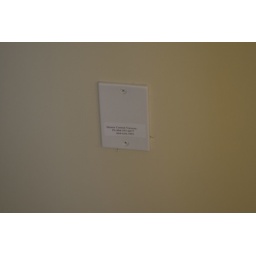
Our New house in burnaby, in wall vacuum cover